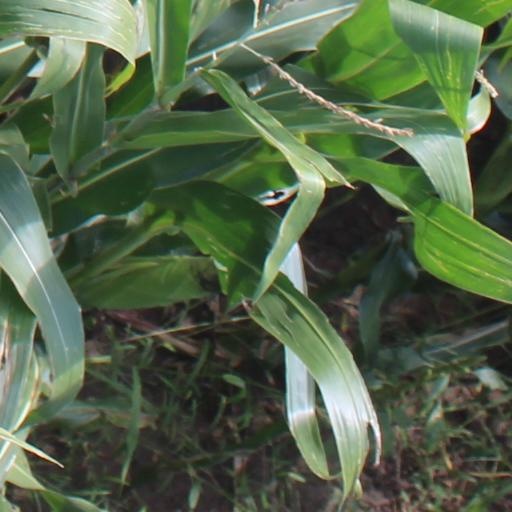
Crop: maize; corn